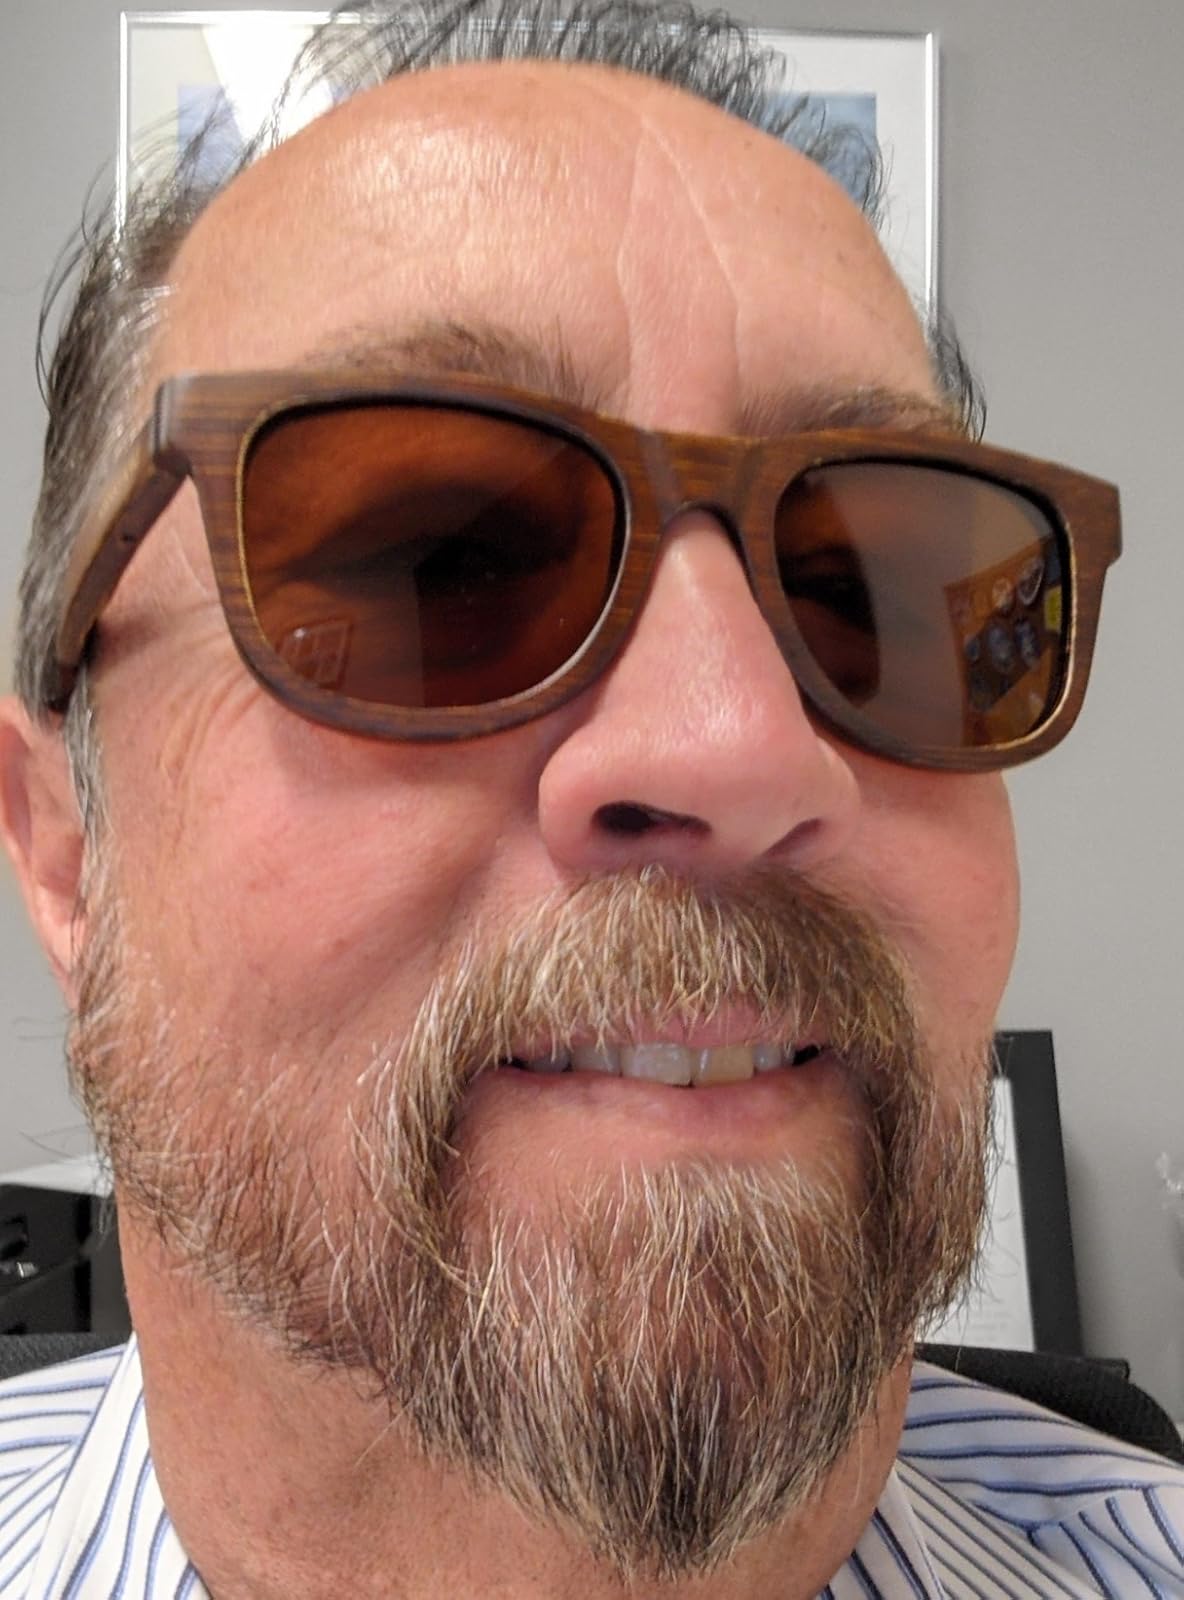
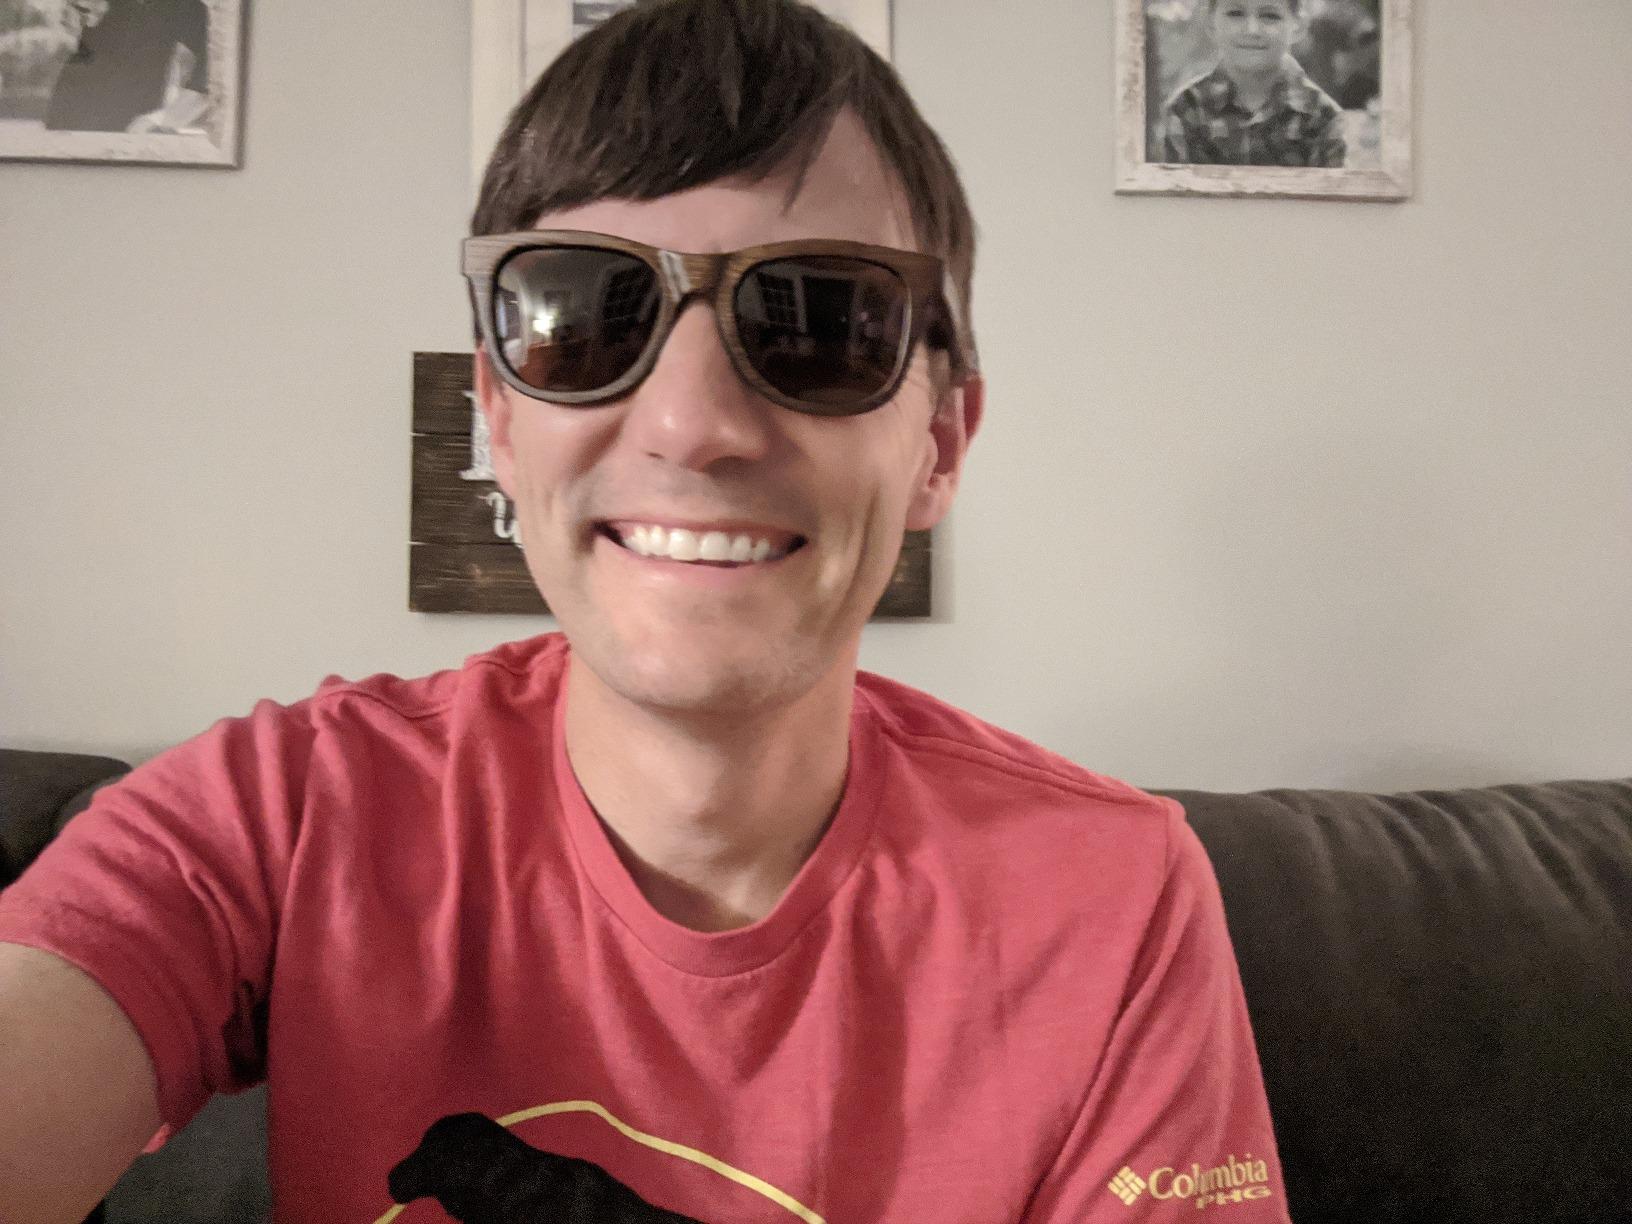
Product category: accessories_sunglasses
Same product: yes